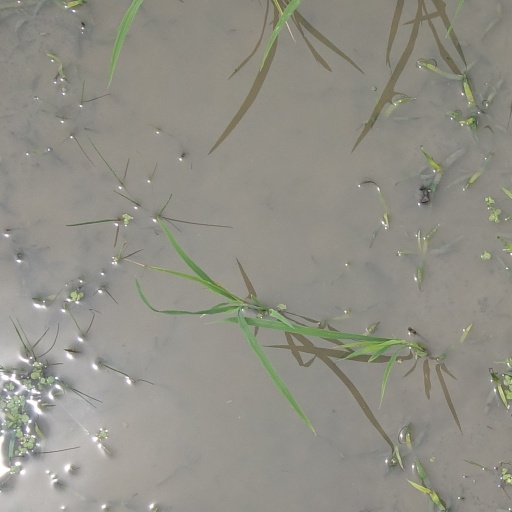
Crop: rice